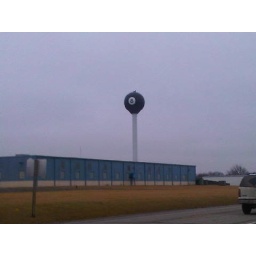
8-Ball water tower in Missouri